International Longshore and Warehouse Union

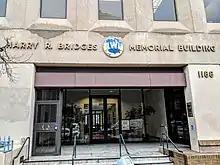
ILWU headquarters in San Francisco

The ILWU admitted African Americans in the 1930s, and during World War II its San Francisco section alone had an estimated 800 black members, at a time when most San Francisco unions excluded black workers and resisted implementation of President Roosevelt's Executive Order 8802 (1941) against racial discrimination in the US defense industry. However, "black union members were a minuscule group within the ILWU [leadership] hierarchy", with the few exceptions concentrated in the Oakland locale, which had an even larger black membership than San Francisco. Also, by the own admission of Richard Lynden, the San Francisco locale's president, the ILWU failed to work on the upgrading (promotion) of its black members. Still, in the judgement of historian Albert S. Broussard, "as far as blacks were concerned, the ILWU stood head and shoulders above other Bay Area locals in virtually every respect" during World War II. As the union extended membership to more and more workers during the war, it would experience incredible growth. Counting roughly 25,000 dues paying members at its inception, the union's rolls expanded to over 65,000 at the end of World War II due to a boost in wartime production and a successful campaign to organize warehouse workers away from the ports.